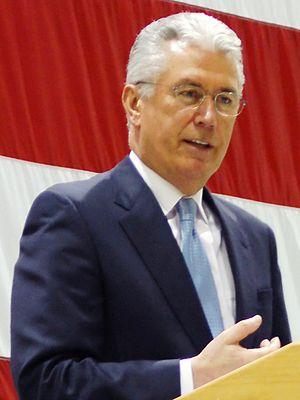
Dieter Friedrich Uchtdorf, né le 6 novembre 1940 à Mährisch Ostrau, est un ancien pilote d’aviation et un dirigeant religieux allemand. Il est le sixième plus ancien apôtre dans les rangs de l’Église de Jésus-Christ des saints des derniers jours.